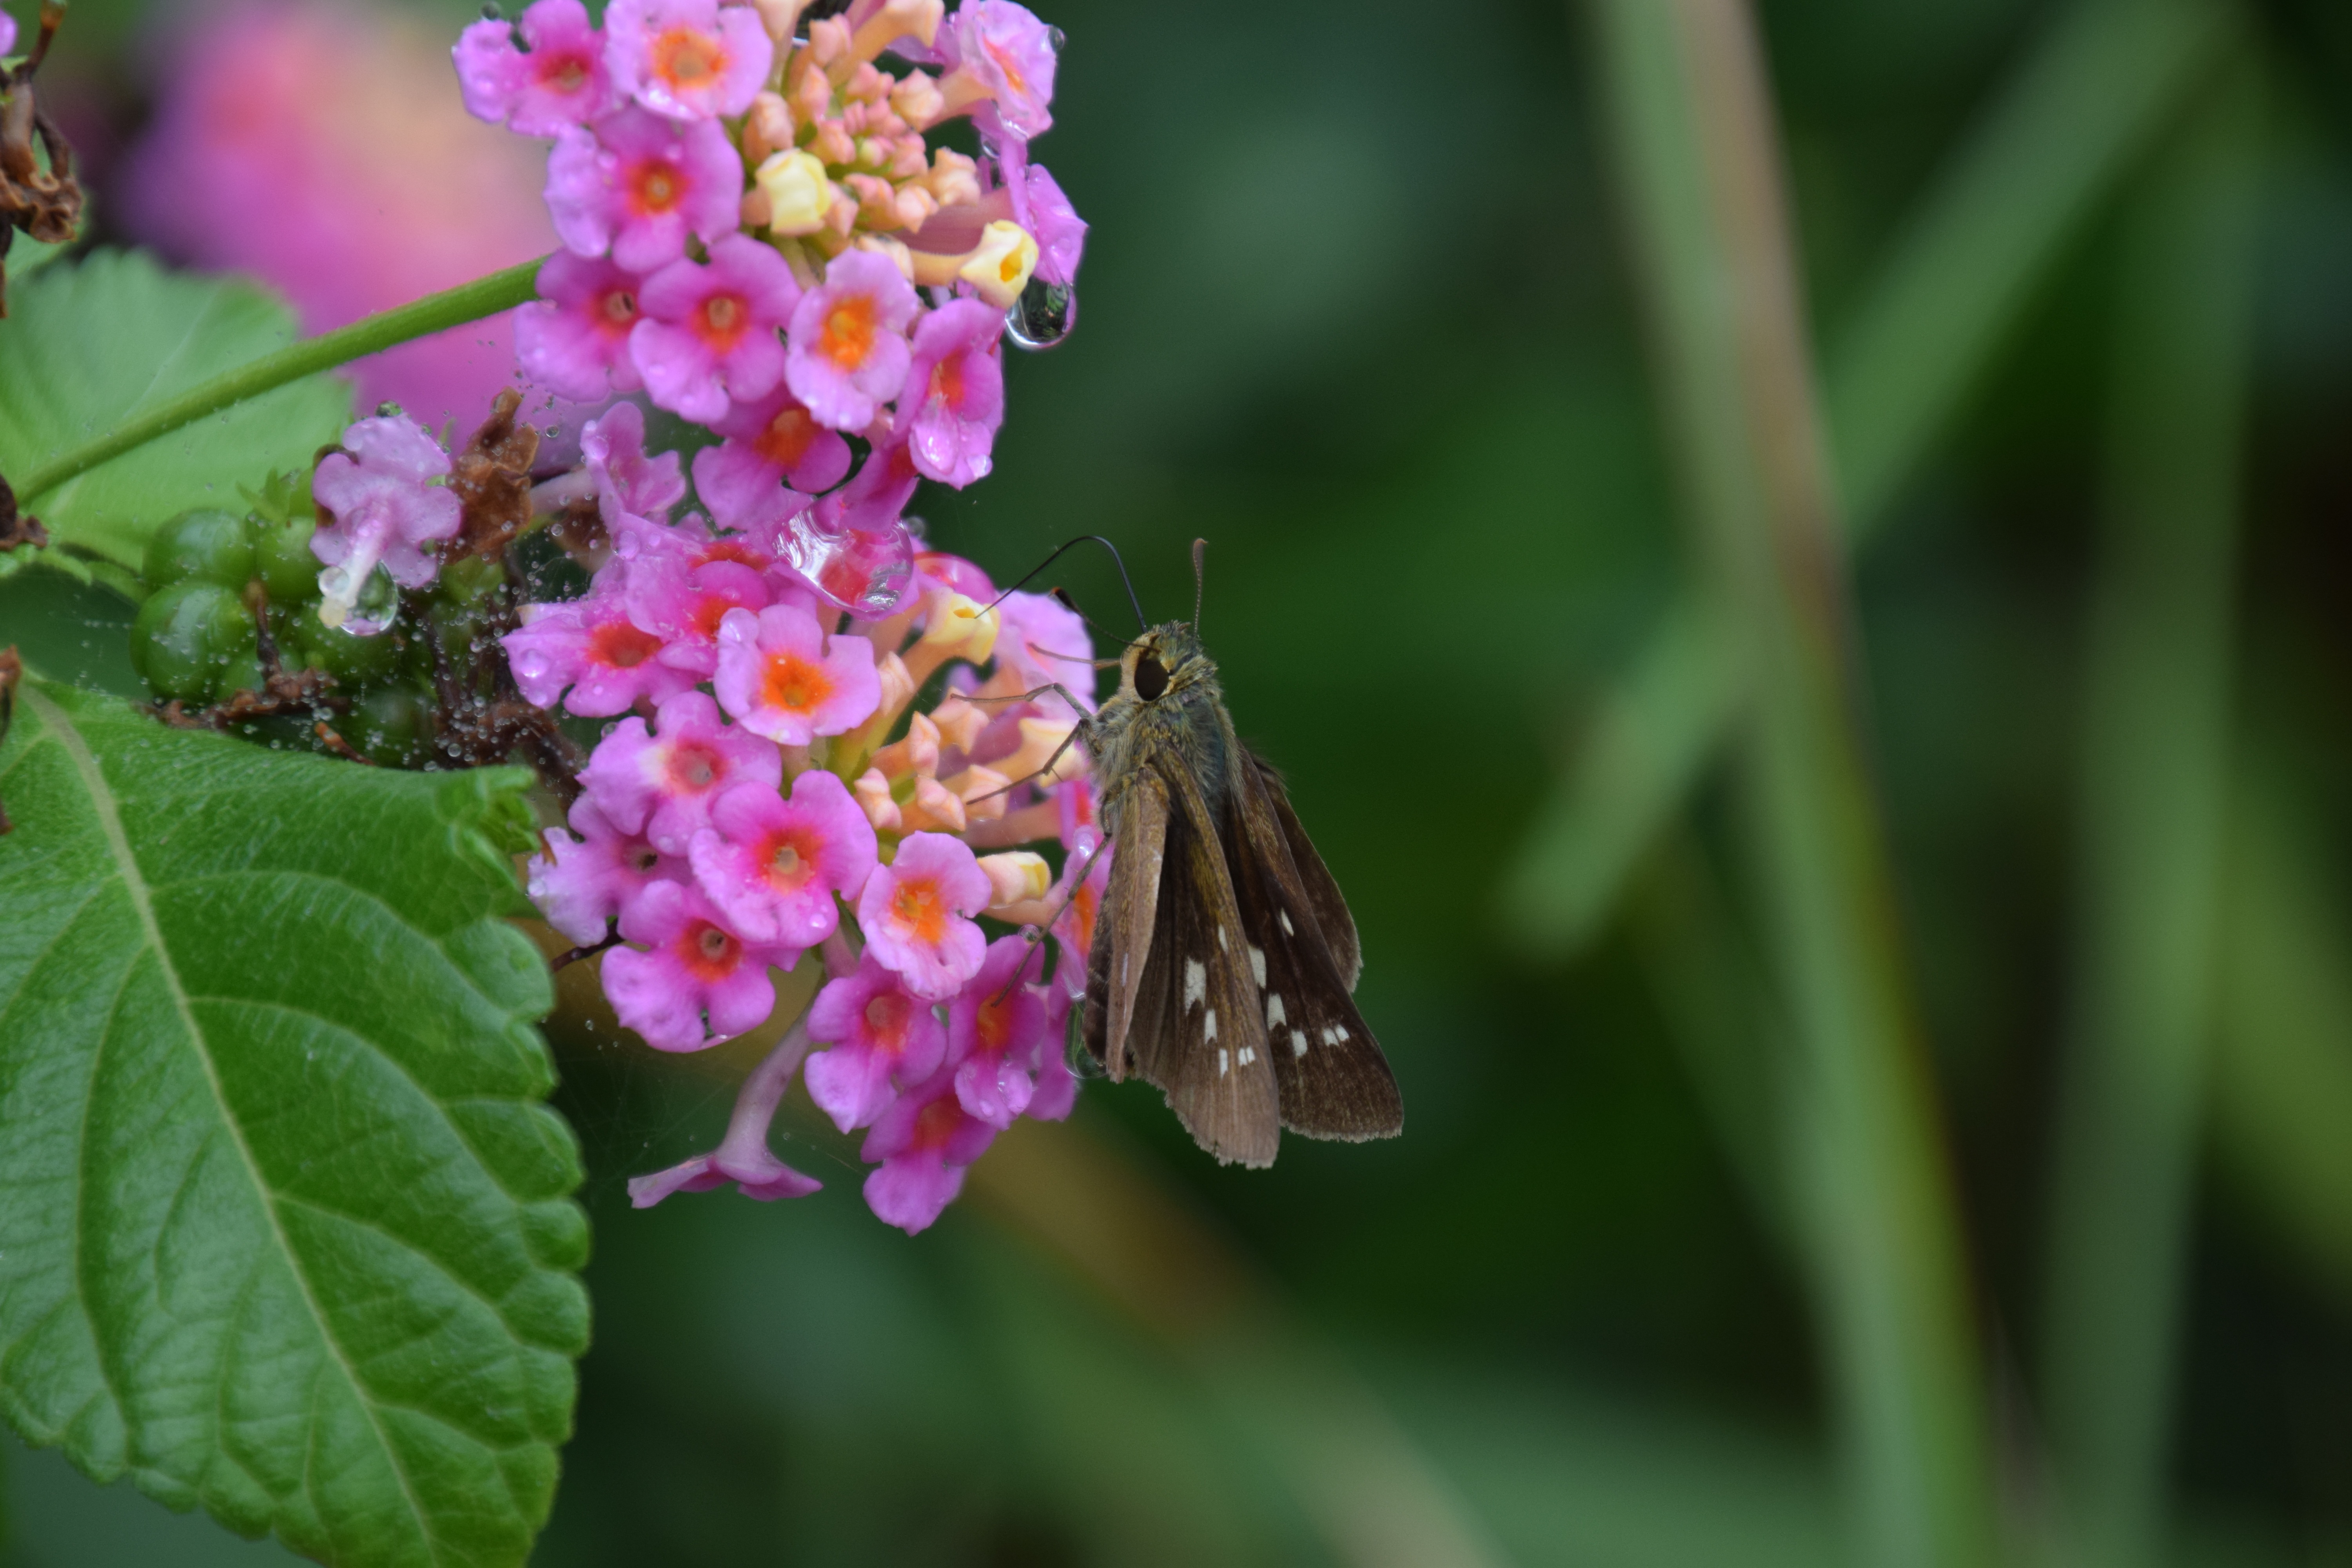
nature, blossom, dew, plant, photography, flower, petal, insect, botany, moth, butterfly, flora, fauna, invertebrate, wildflower, close up, bee, nectar, pink flower, macro photography, pollinator, moths and butterflies